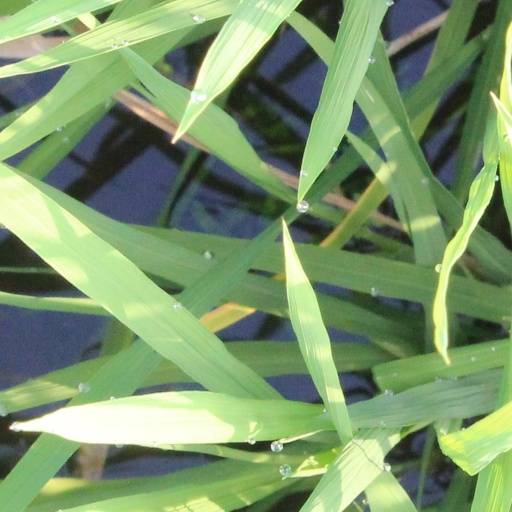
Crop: rice